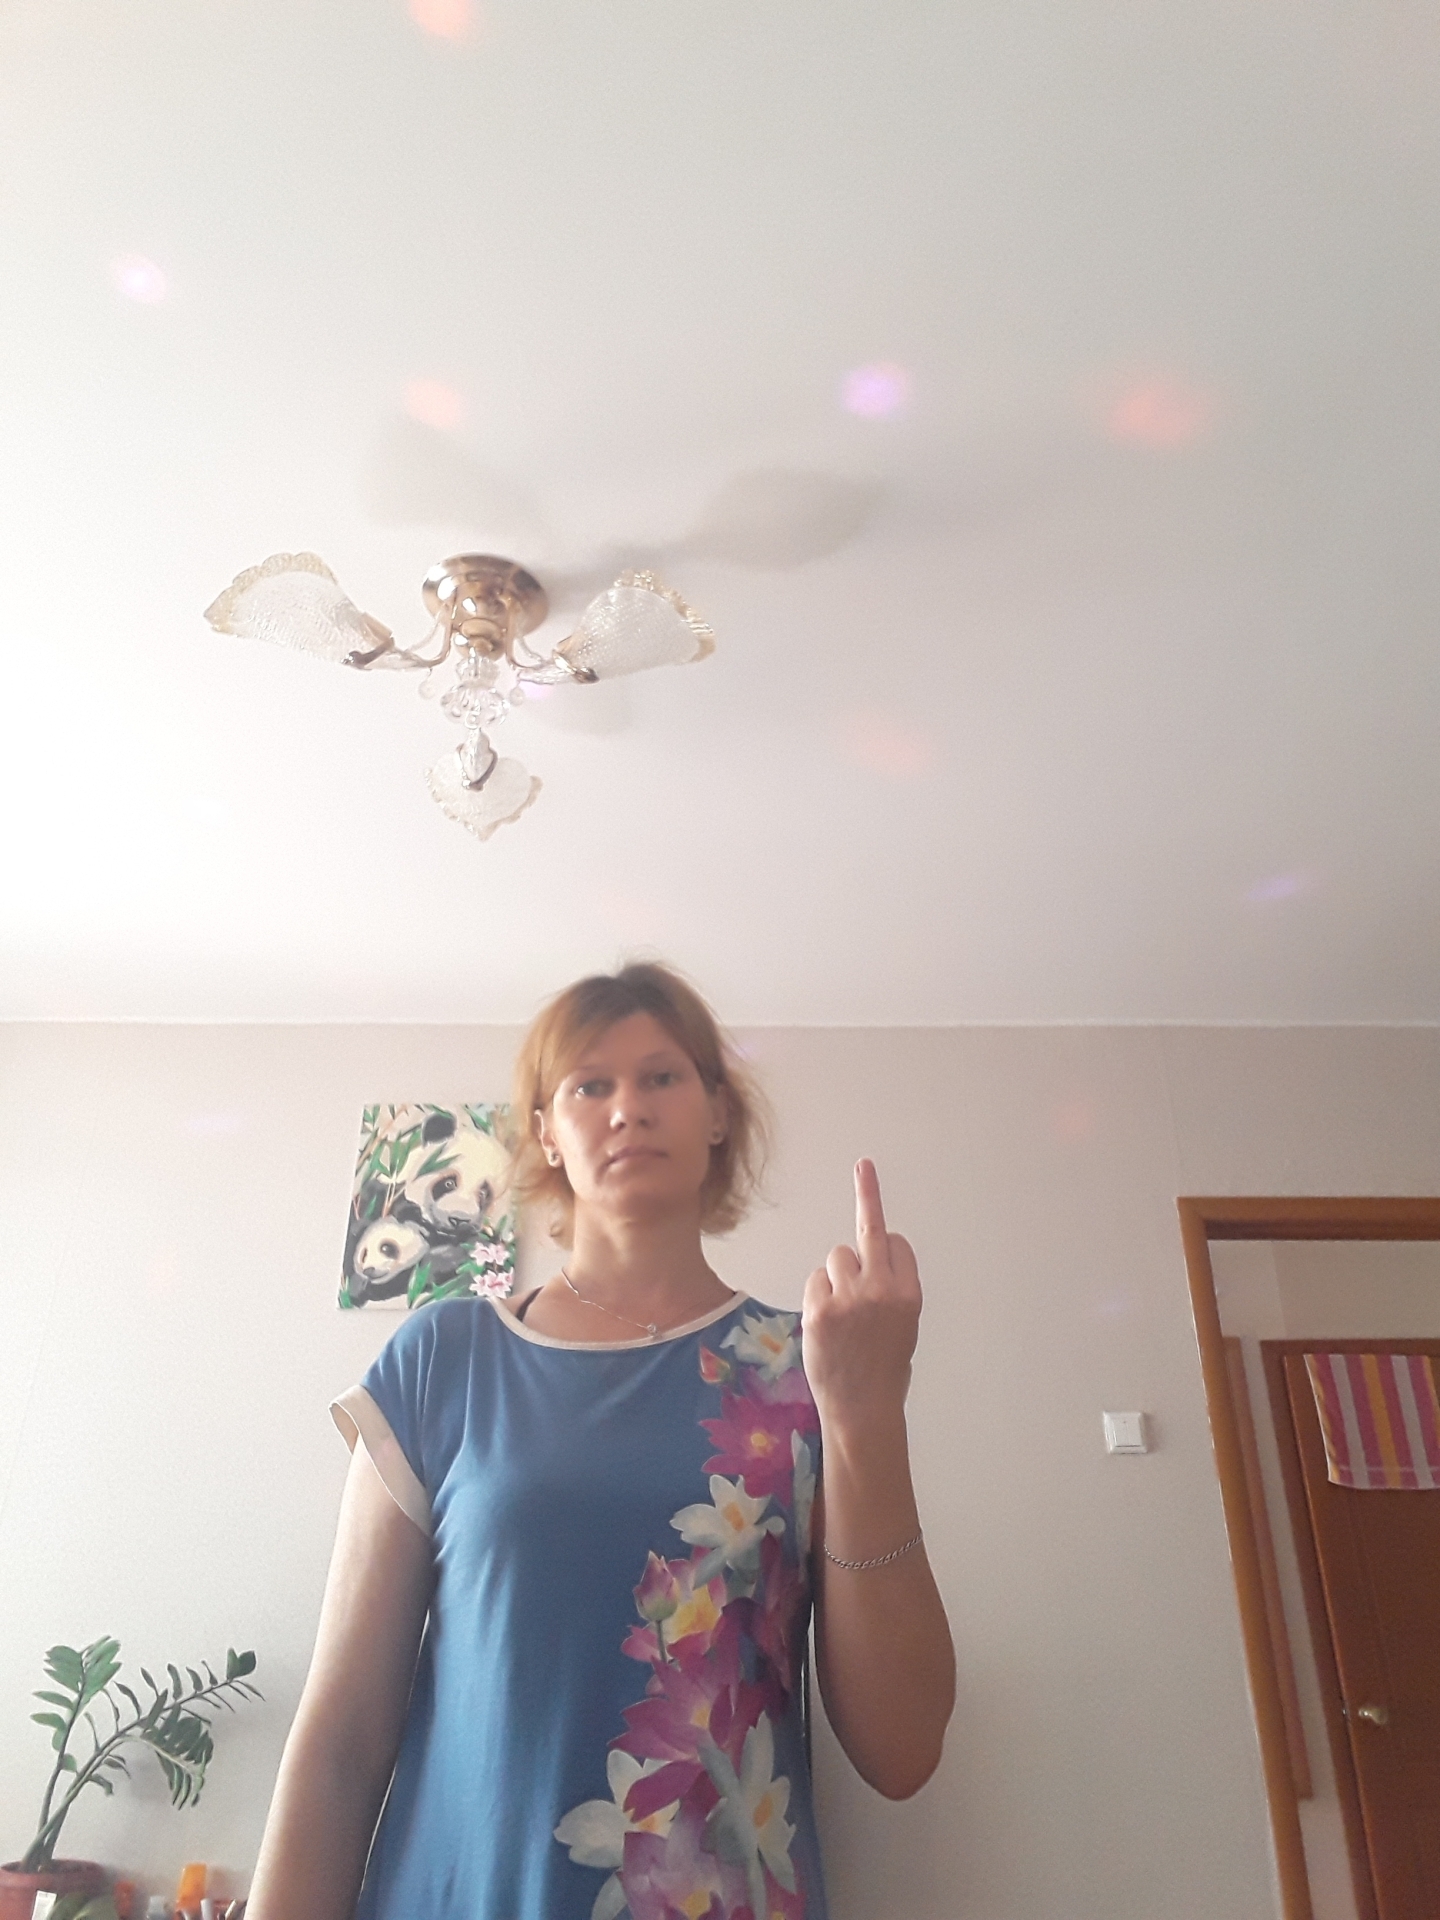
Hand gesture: middle_finger